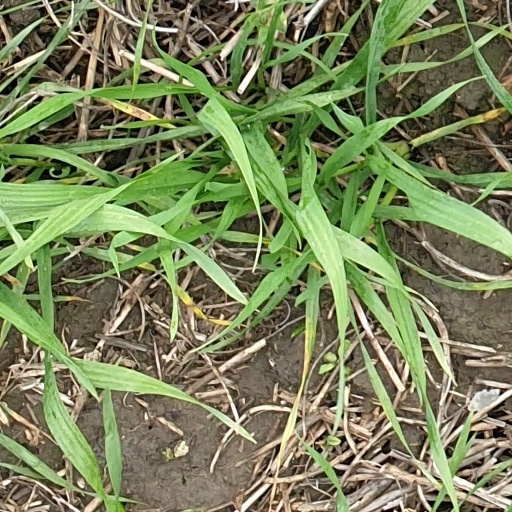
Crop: wheat